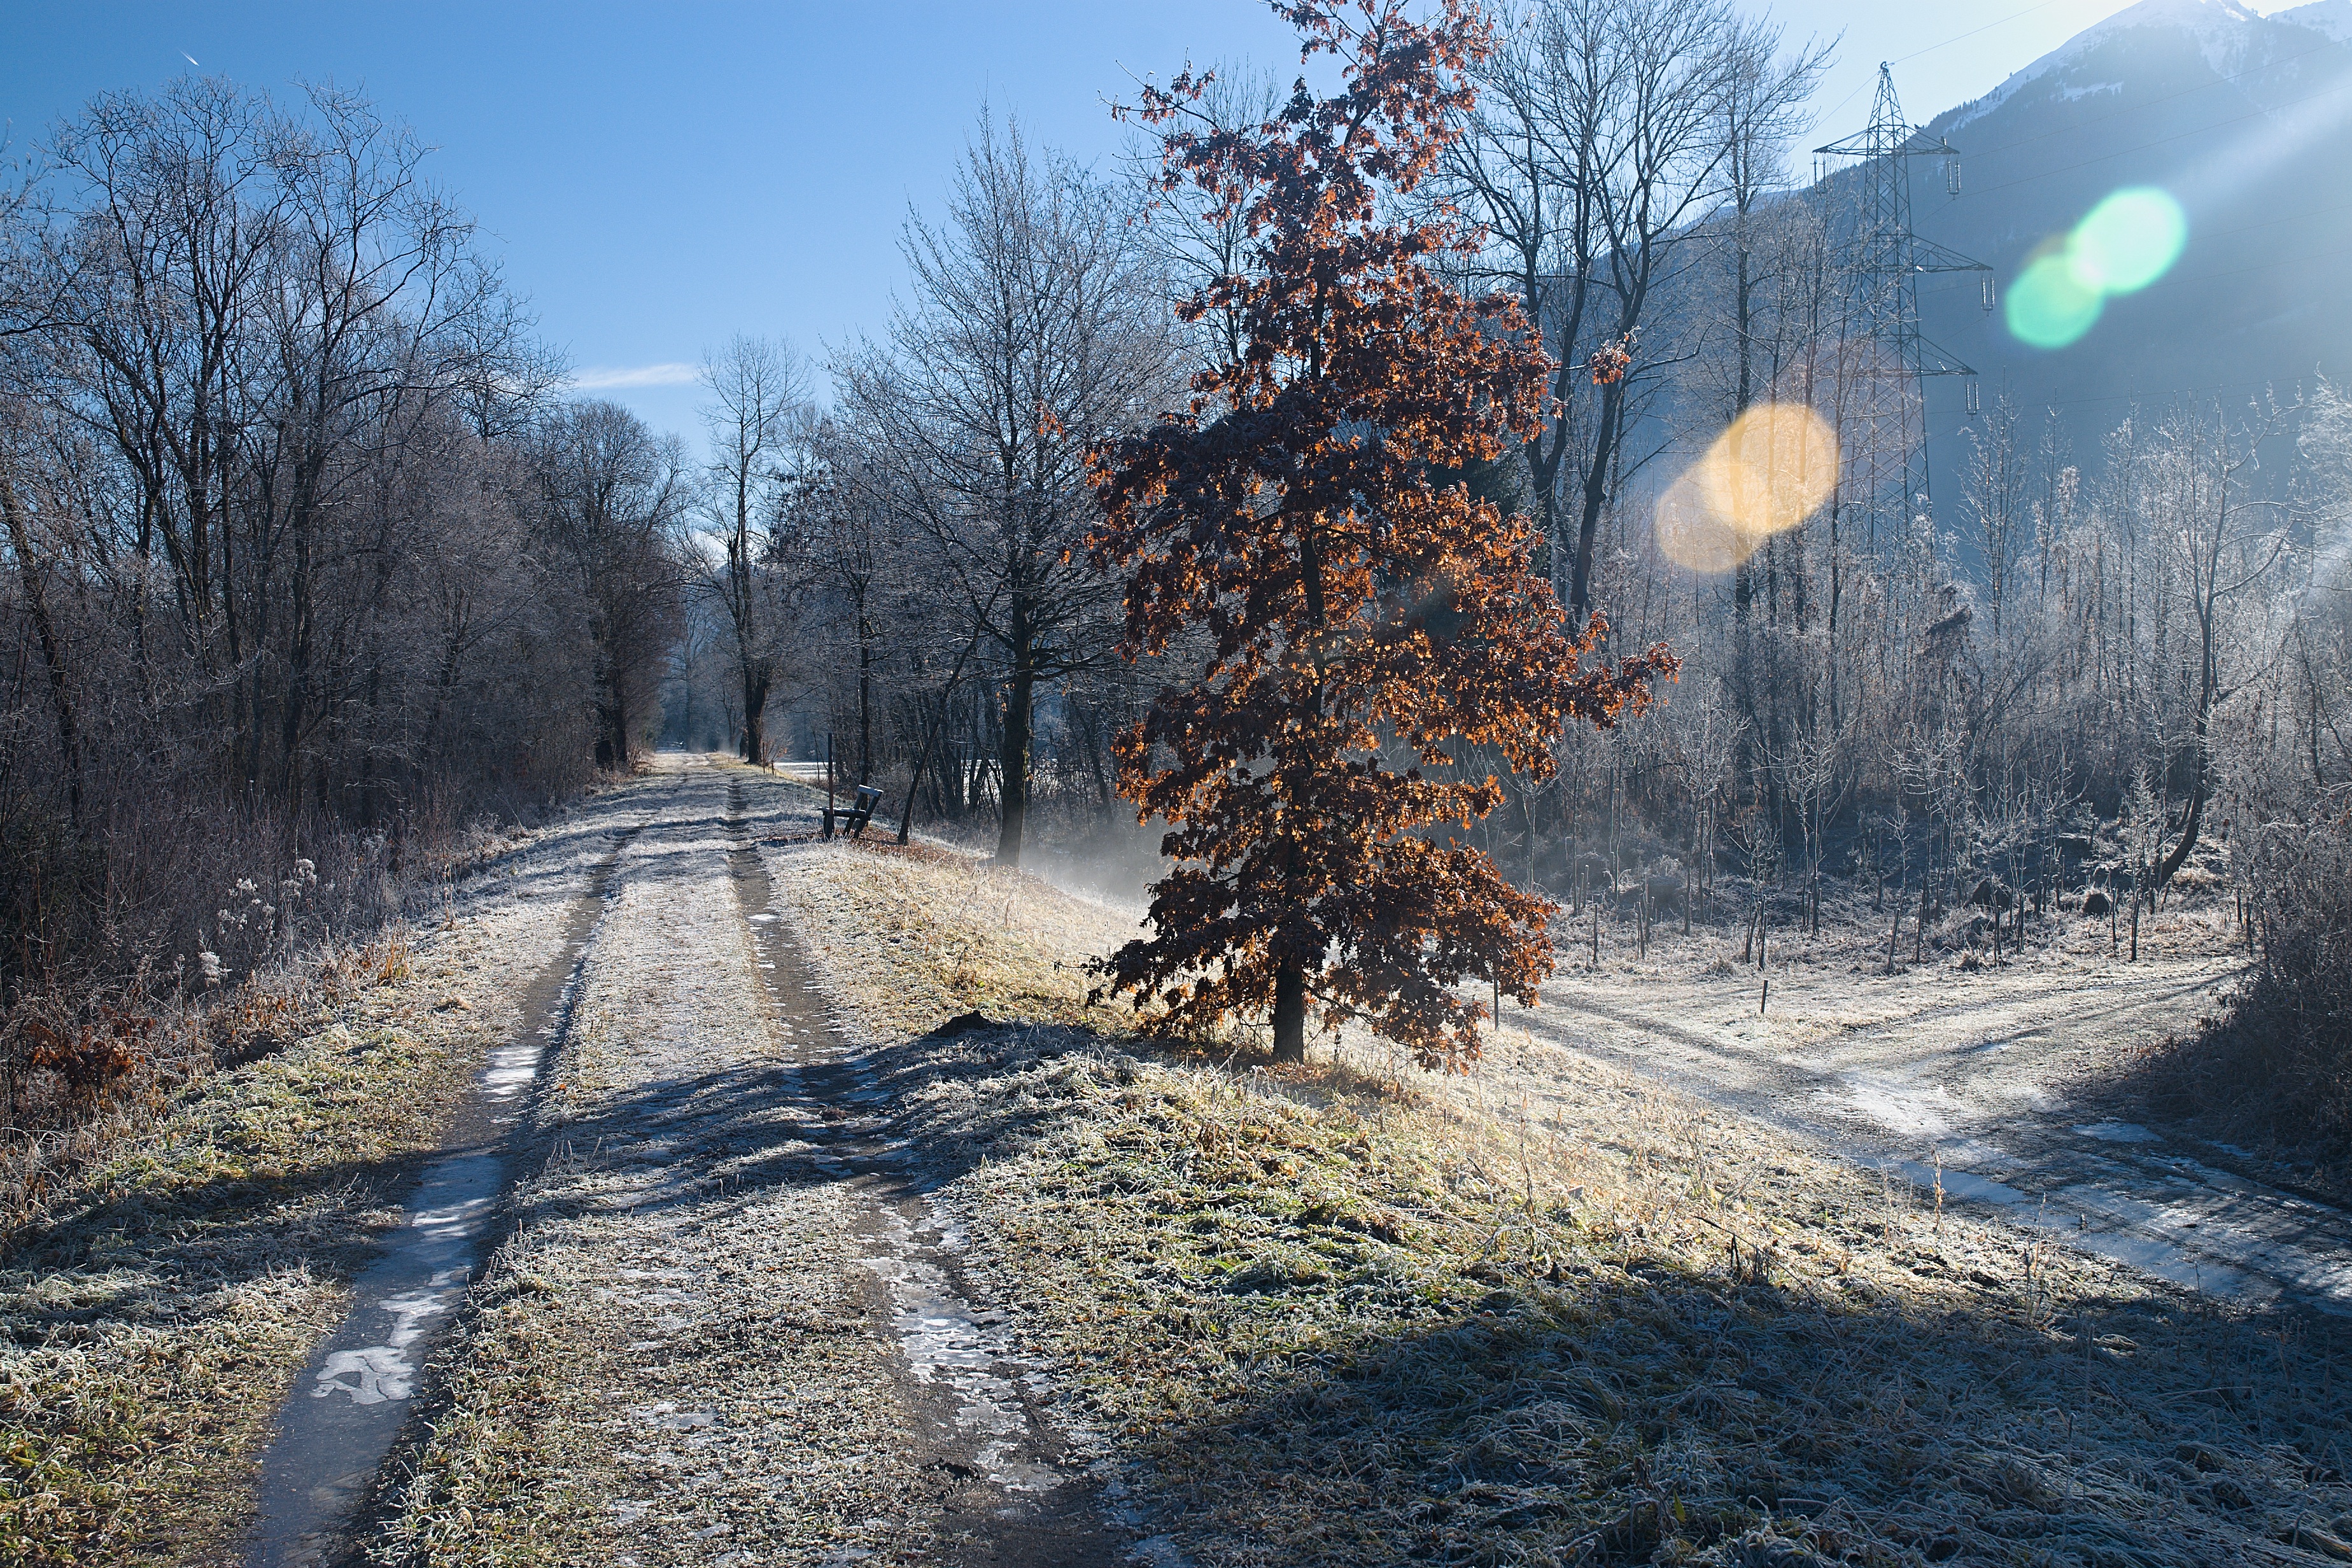
landscape, tree, nature, forest, path, snow, winter, bench, sunlight, morning, frost, autumn, weather, season, austria, alps, woodland, rime, gail, goderschach, atmospheric phenomenon, woody plant, flood dam